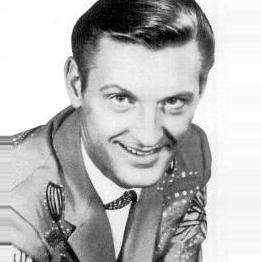
Age: 27